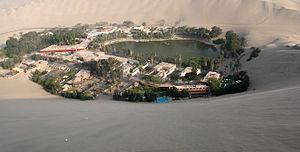
Huacachina est un village situé dans la région et province d'Ica, au Pérou, près de la ville d'Ica. En 1999, sa population était de 115 habitants. Le village est construit autour d'un petit lac, ce qui en fait la deuxième oasis du continent. Huacachina sert à la fois de lieu de villégiature pour les familles d'Ica ainsi que d'attraction touristique pour les étrangers désireux de venir admirer les dunes et pratiquer du sandboard. La légende veut que l'oasis naquit lorsqu'une belle princesse indigène s'y réfugia pour échapper à un chasseur. La végétation se serait alors développée dès lors qu'elle serait entrée en contact avec l'eau, l'origine des dunes s'expliquant quant à elle par les marques de plis laissées par le manteau de la princesse. Des rumeurs continuent encore aujourd'hui à maintenir l'histoire selon laquelle la jeune femme serait devenue une sirène continuant à nager dans les eaux du lac.